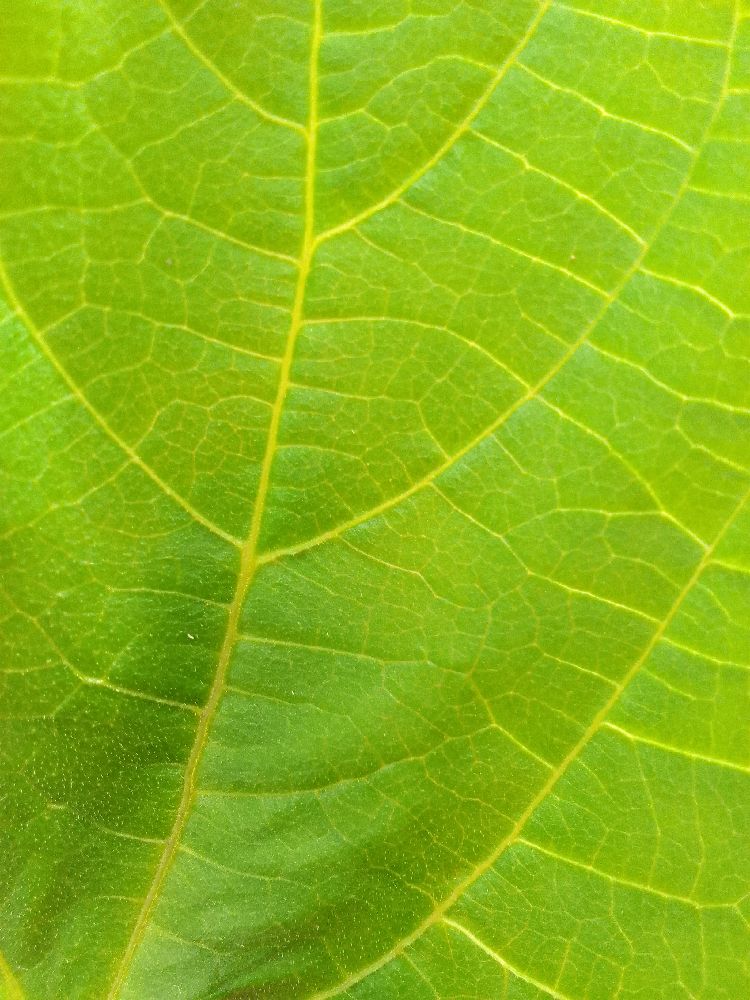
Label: healthy